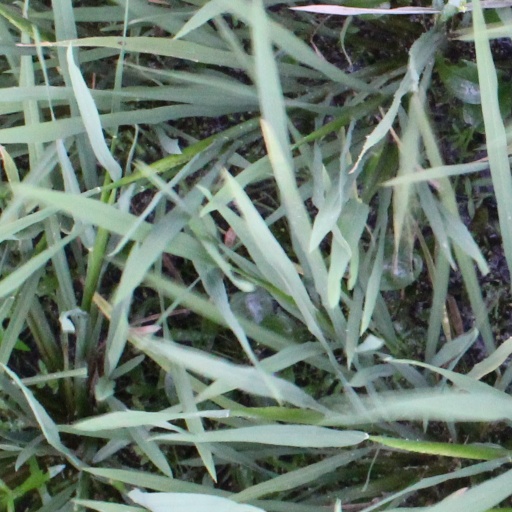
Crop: rice